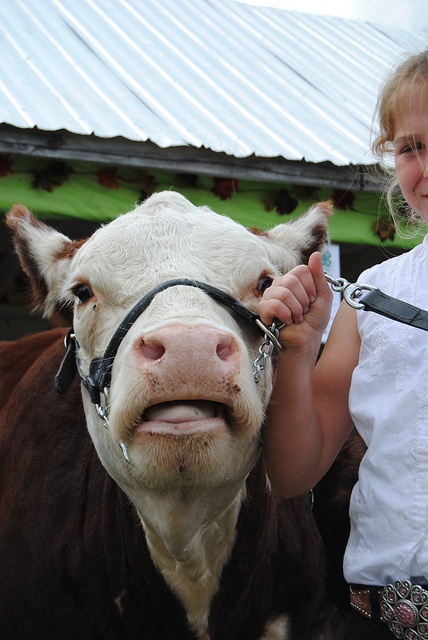
A little girl leading a brown and white cow.
A girl is holding onto the halter of a cow.
Girl holds  cow by a halter and leash.
A little girl holding onto the leash of a cow.
A cow with its head being held firmly by someone holding a strap.